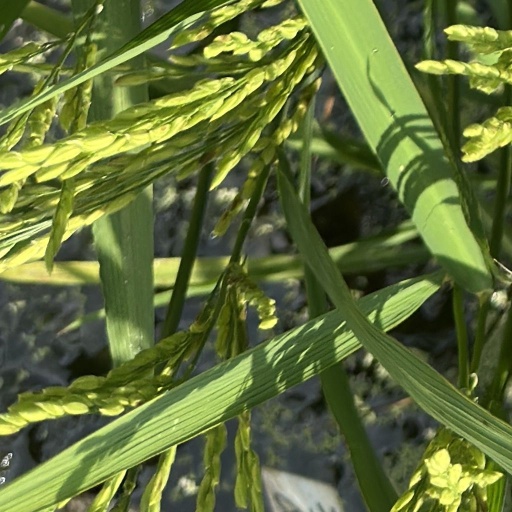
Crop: rice